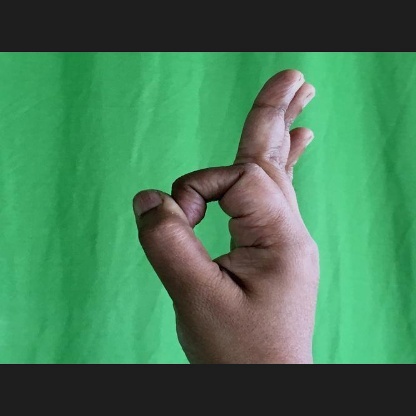
Mudra: Aralam